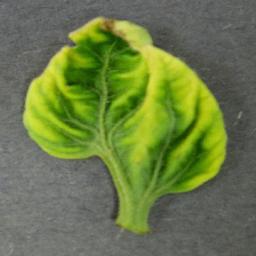
Label: Tomato___Tomato_Yellow_Leaf_Curl_Virus